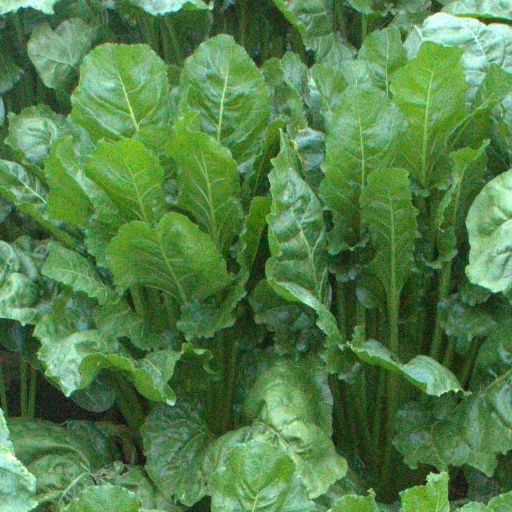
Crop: sugar beet